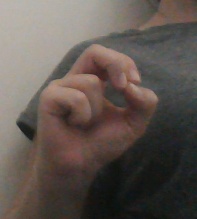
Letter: gaaf